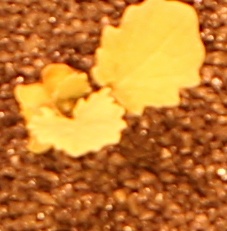
Label: Canola